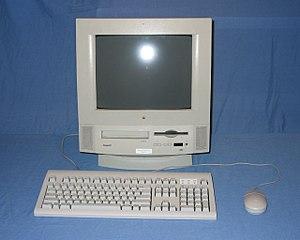
Le Power Macintosh 5260, vendu aussi sous le nom de Performa 5260 et Performa 5270, était une version allégée du 5300. Il utilisait le même processeur que ce dernier d'une capacité de 800 Mo contre 1,2 Go pour le 5300) et ne possédait pas de mémoire cache de niveau 2.